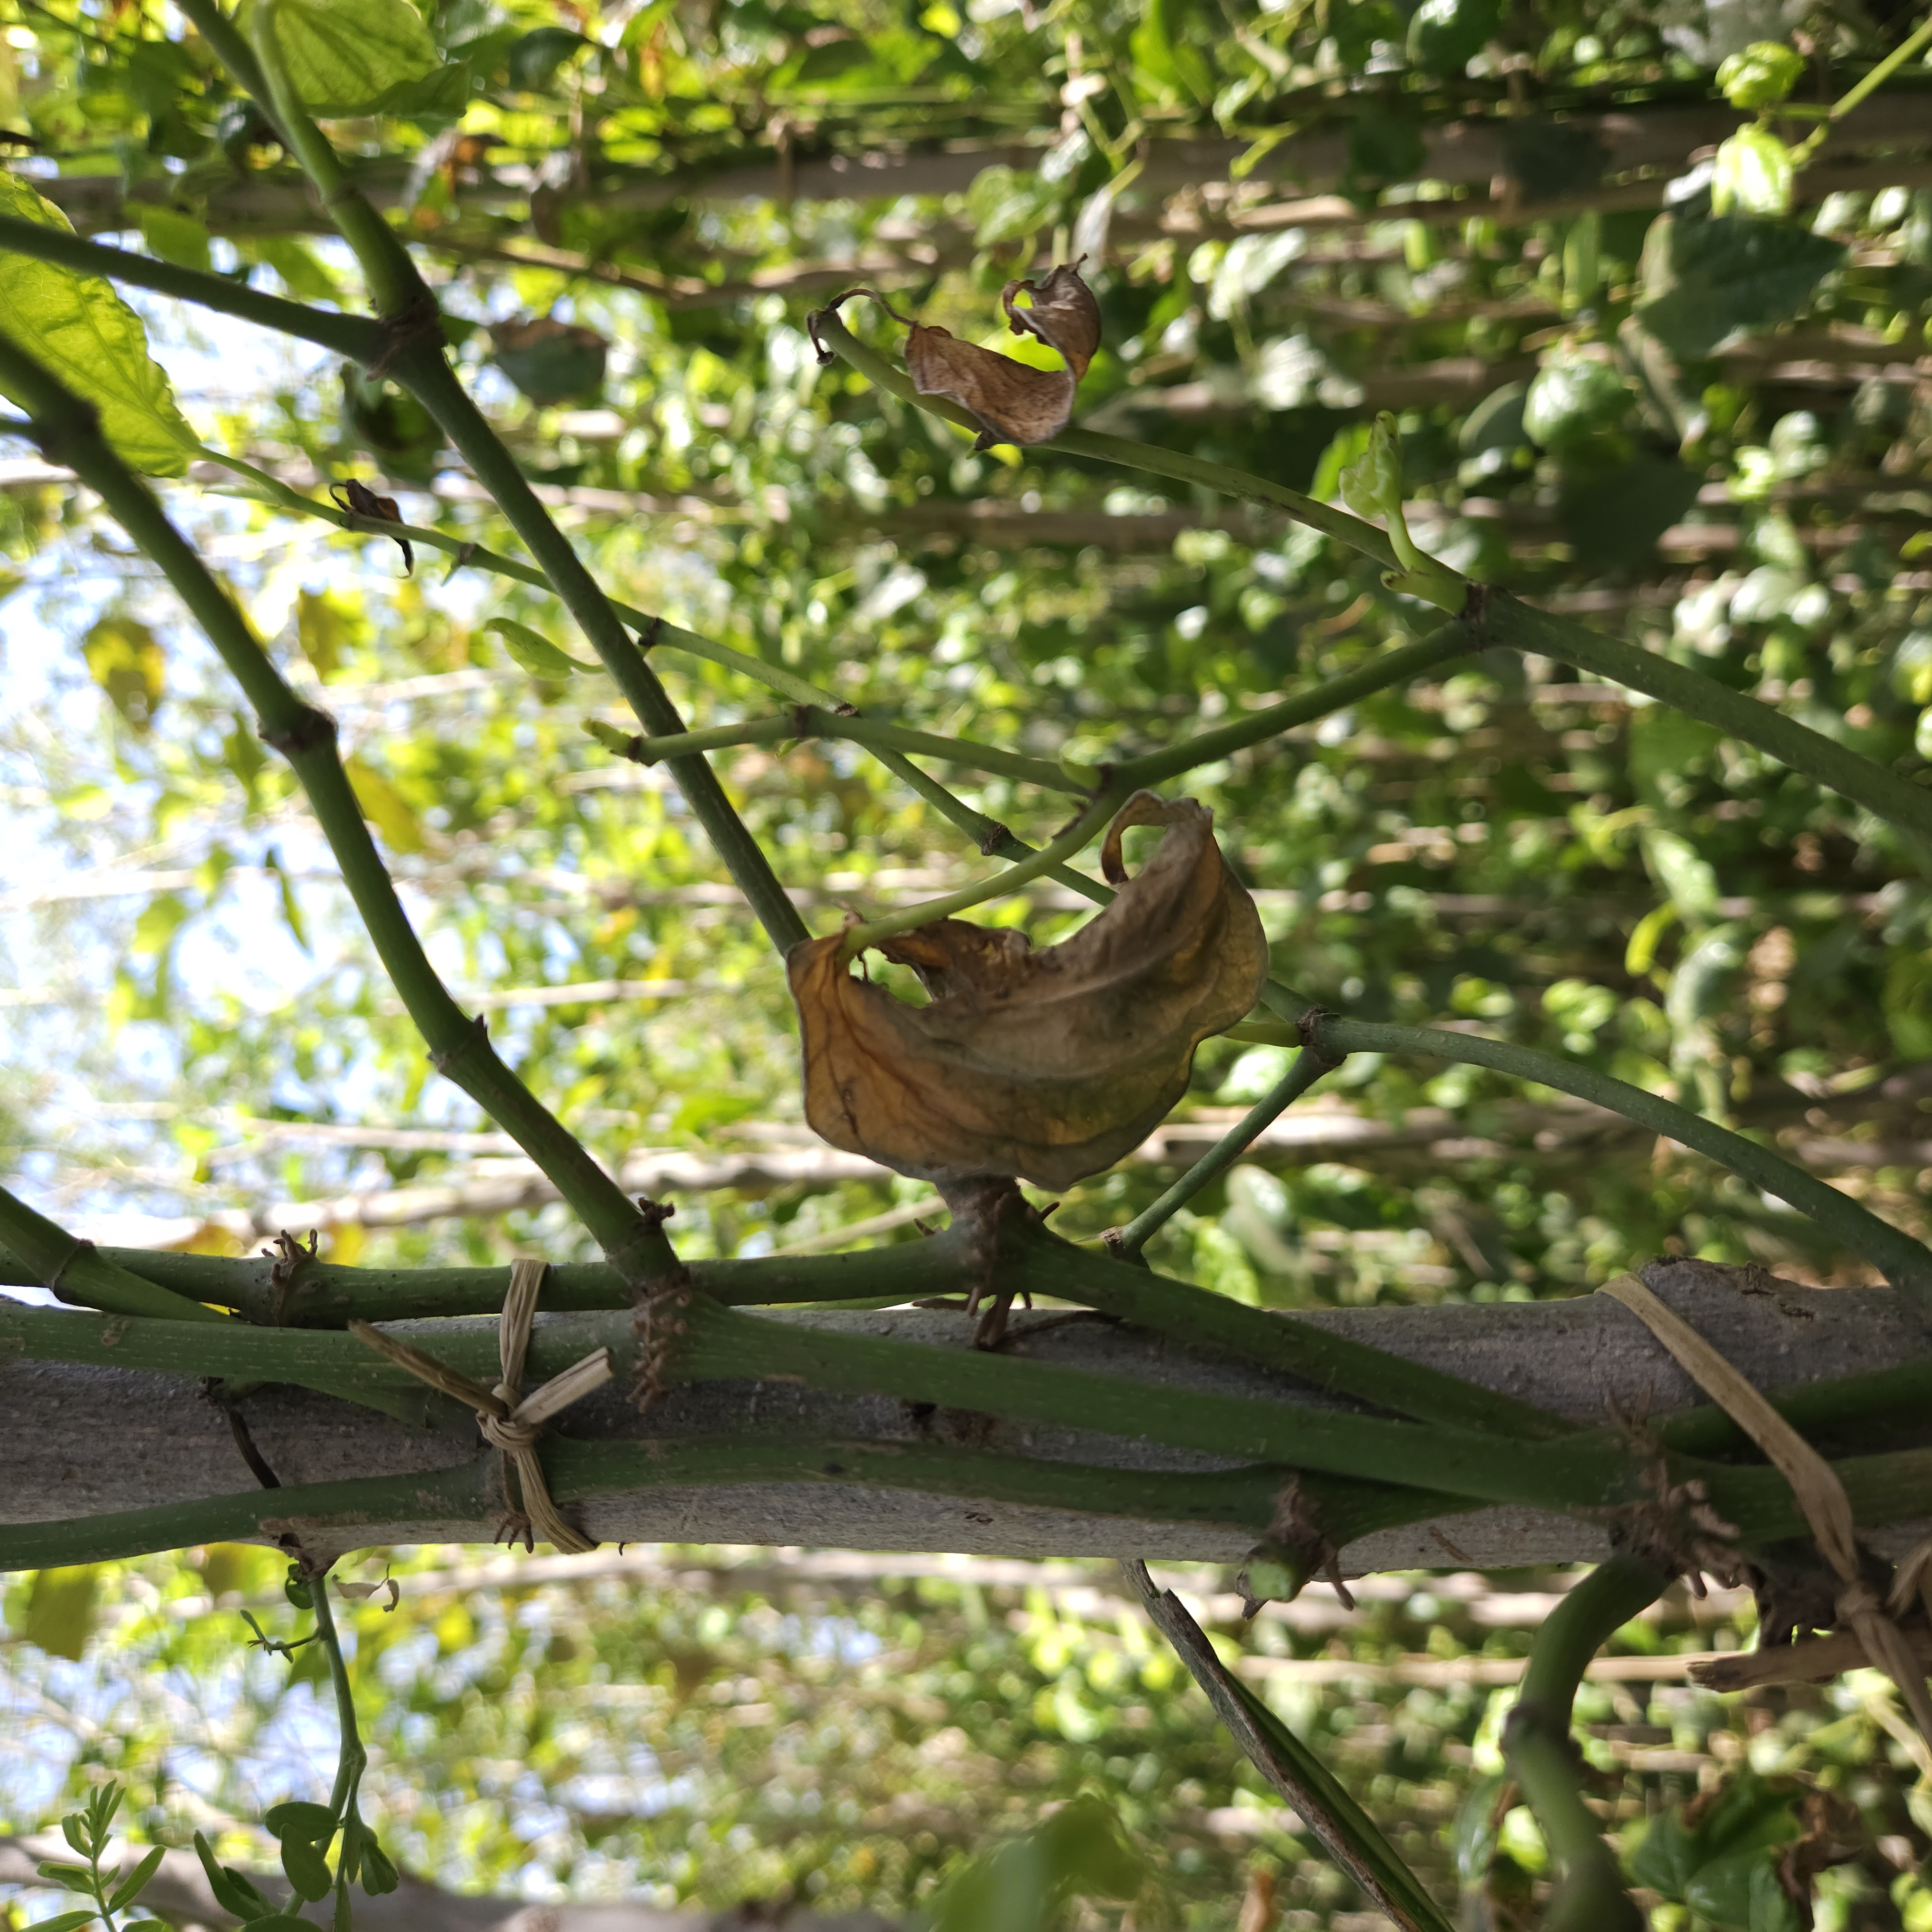
Label: Dried